Bart Stops to Smell the Roosevelts

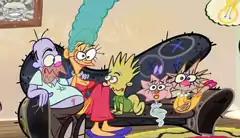
The Simpson family was drawn off-model in a style similar to Kricfalusi's earlier work.

After the positive response to the opening sequence by Banksy, creator Matt Groening and Jean came to Kricfalusi and asked him if he could do something similar. Originally, they only wanted him to do the storyboards and then let their regular crew animate it, but Kricfalusi insisted on doing the animation himself, explaining that "If we had done it that way, no one would even have known that I had anything to do with it because it would have ended up on model and all pose to pose". On "The Simpsons", the animators draw key poses and then let tweeners interpolate between those poses. The interpolation however, is a straight a to b animation. That way the animation ends up having the characters just going from pose to pose. Kricfalusi explains that on "The Simpsons" he "wanted to try moving the characters in crazy fun ways, not just looking funny each time they come to a stop", and further elaborated "that the way things happened was even more important than what was happening in my work. You can’t write visual performance. You have to actually draw it."